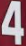
Number: 4